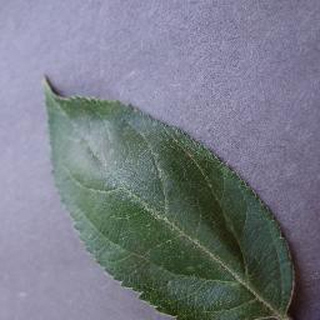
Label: healthy_apple